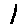
Label: 1